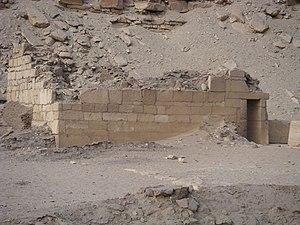
La pyramide de Néferirkarê est édifiée sur le flanc sud-ouest du promontoire d'Abousir. Elle est celle qui a le mieux résisté parmi les pyramides du site et domine encore cette nécropole royale de la Vᵉ dynastie.